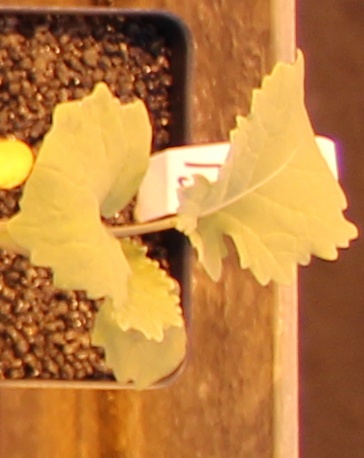
Label: Canola